Matt and Kim

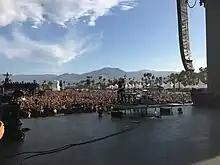
Matt and Kim performing at Coachella in 2016, the same week they recorded the EP "We Were the Weirdos"

They released their third studio album, "Sidewalks", in November 2010 on the Fader Label. This was the duo's first album to not be self-produced. Instead, Ben Allen, who had previously produced albums for Gnarls Barkley and Animal Collective, was one of the co-producers. "Sidewalks" peaked at number 30 on the Billboard 200 chart. In 2011, they continued touring heavily with shows in North America, Europe, and at the Australian festival, Big Day Out. They also supported Blink-182 and My Chemical Romance during select dates on the 2011 Honda Civic Tour.